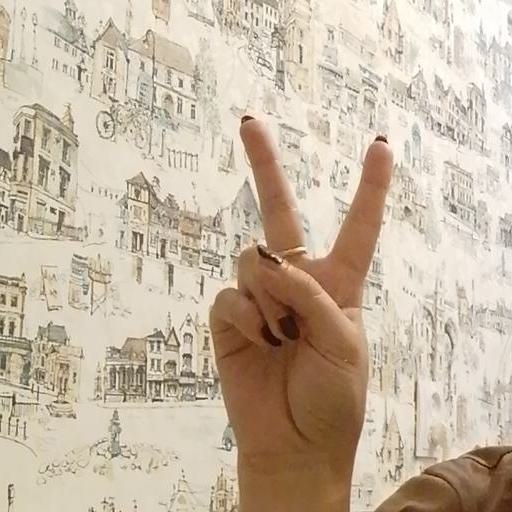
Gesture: peace